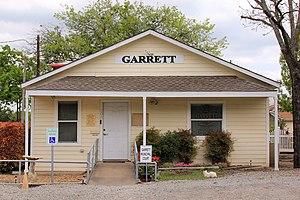
Garrett est une ville située à l'est du comté d'Ellis, au Texas, aux États-Unis. Elle est bordée au sud par la ville d'Ennis.